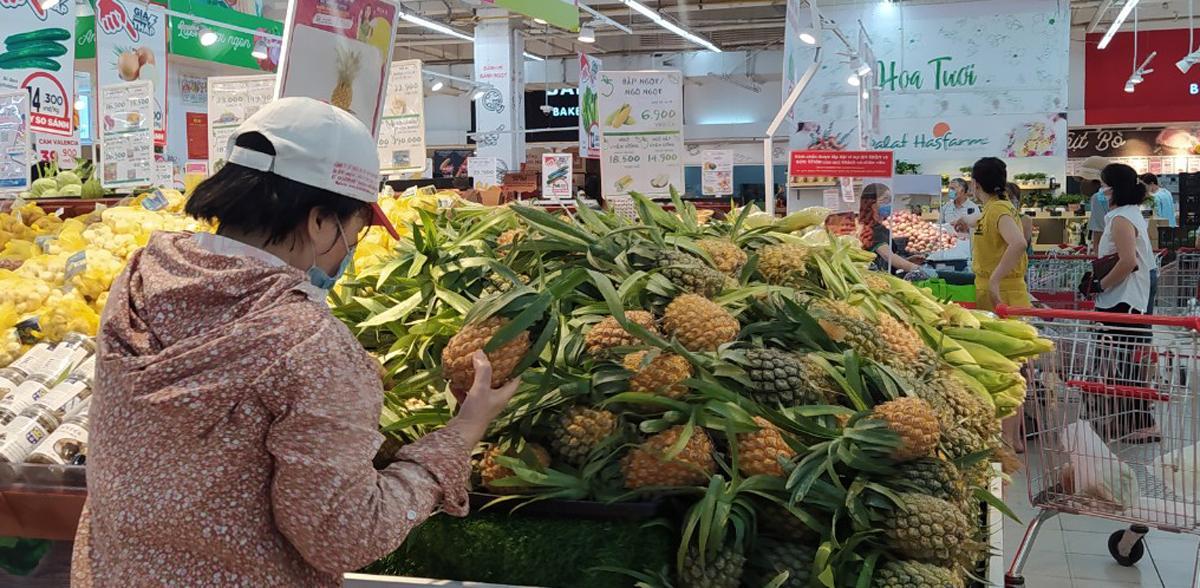
người phụ nữ đang đứng trước một quầy hàng bán dứa